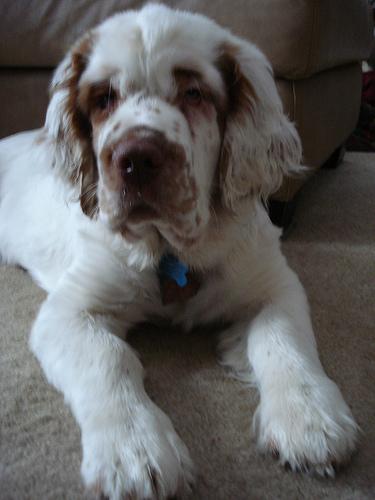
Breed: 235-n000097-clumber